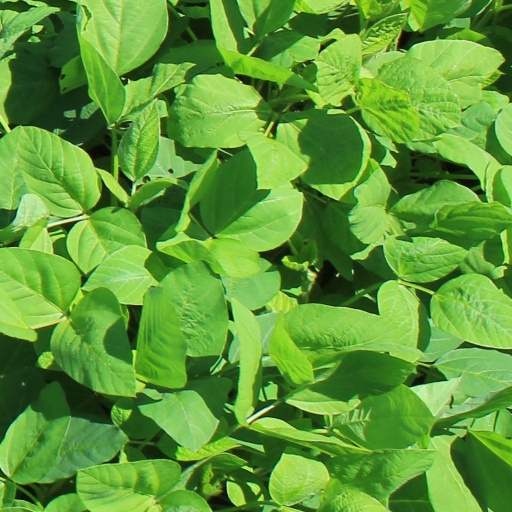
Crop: soybean